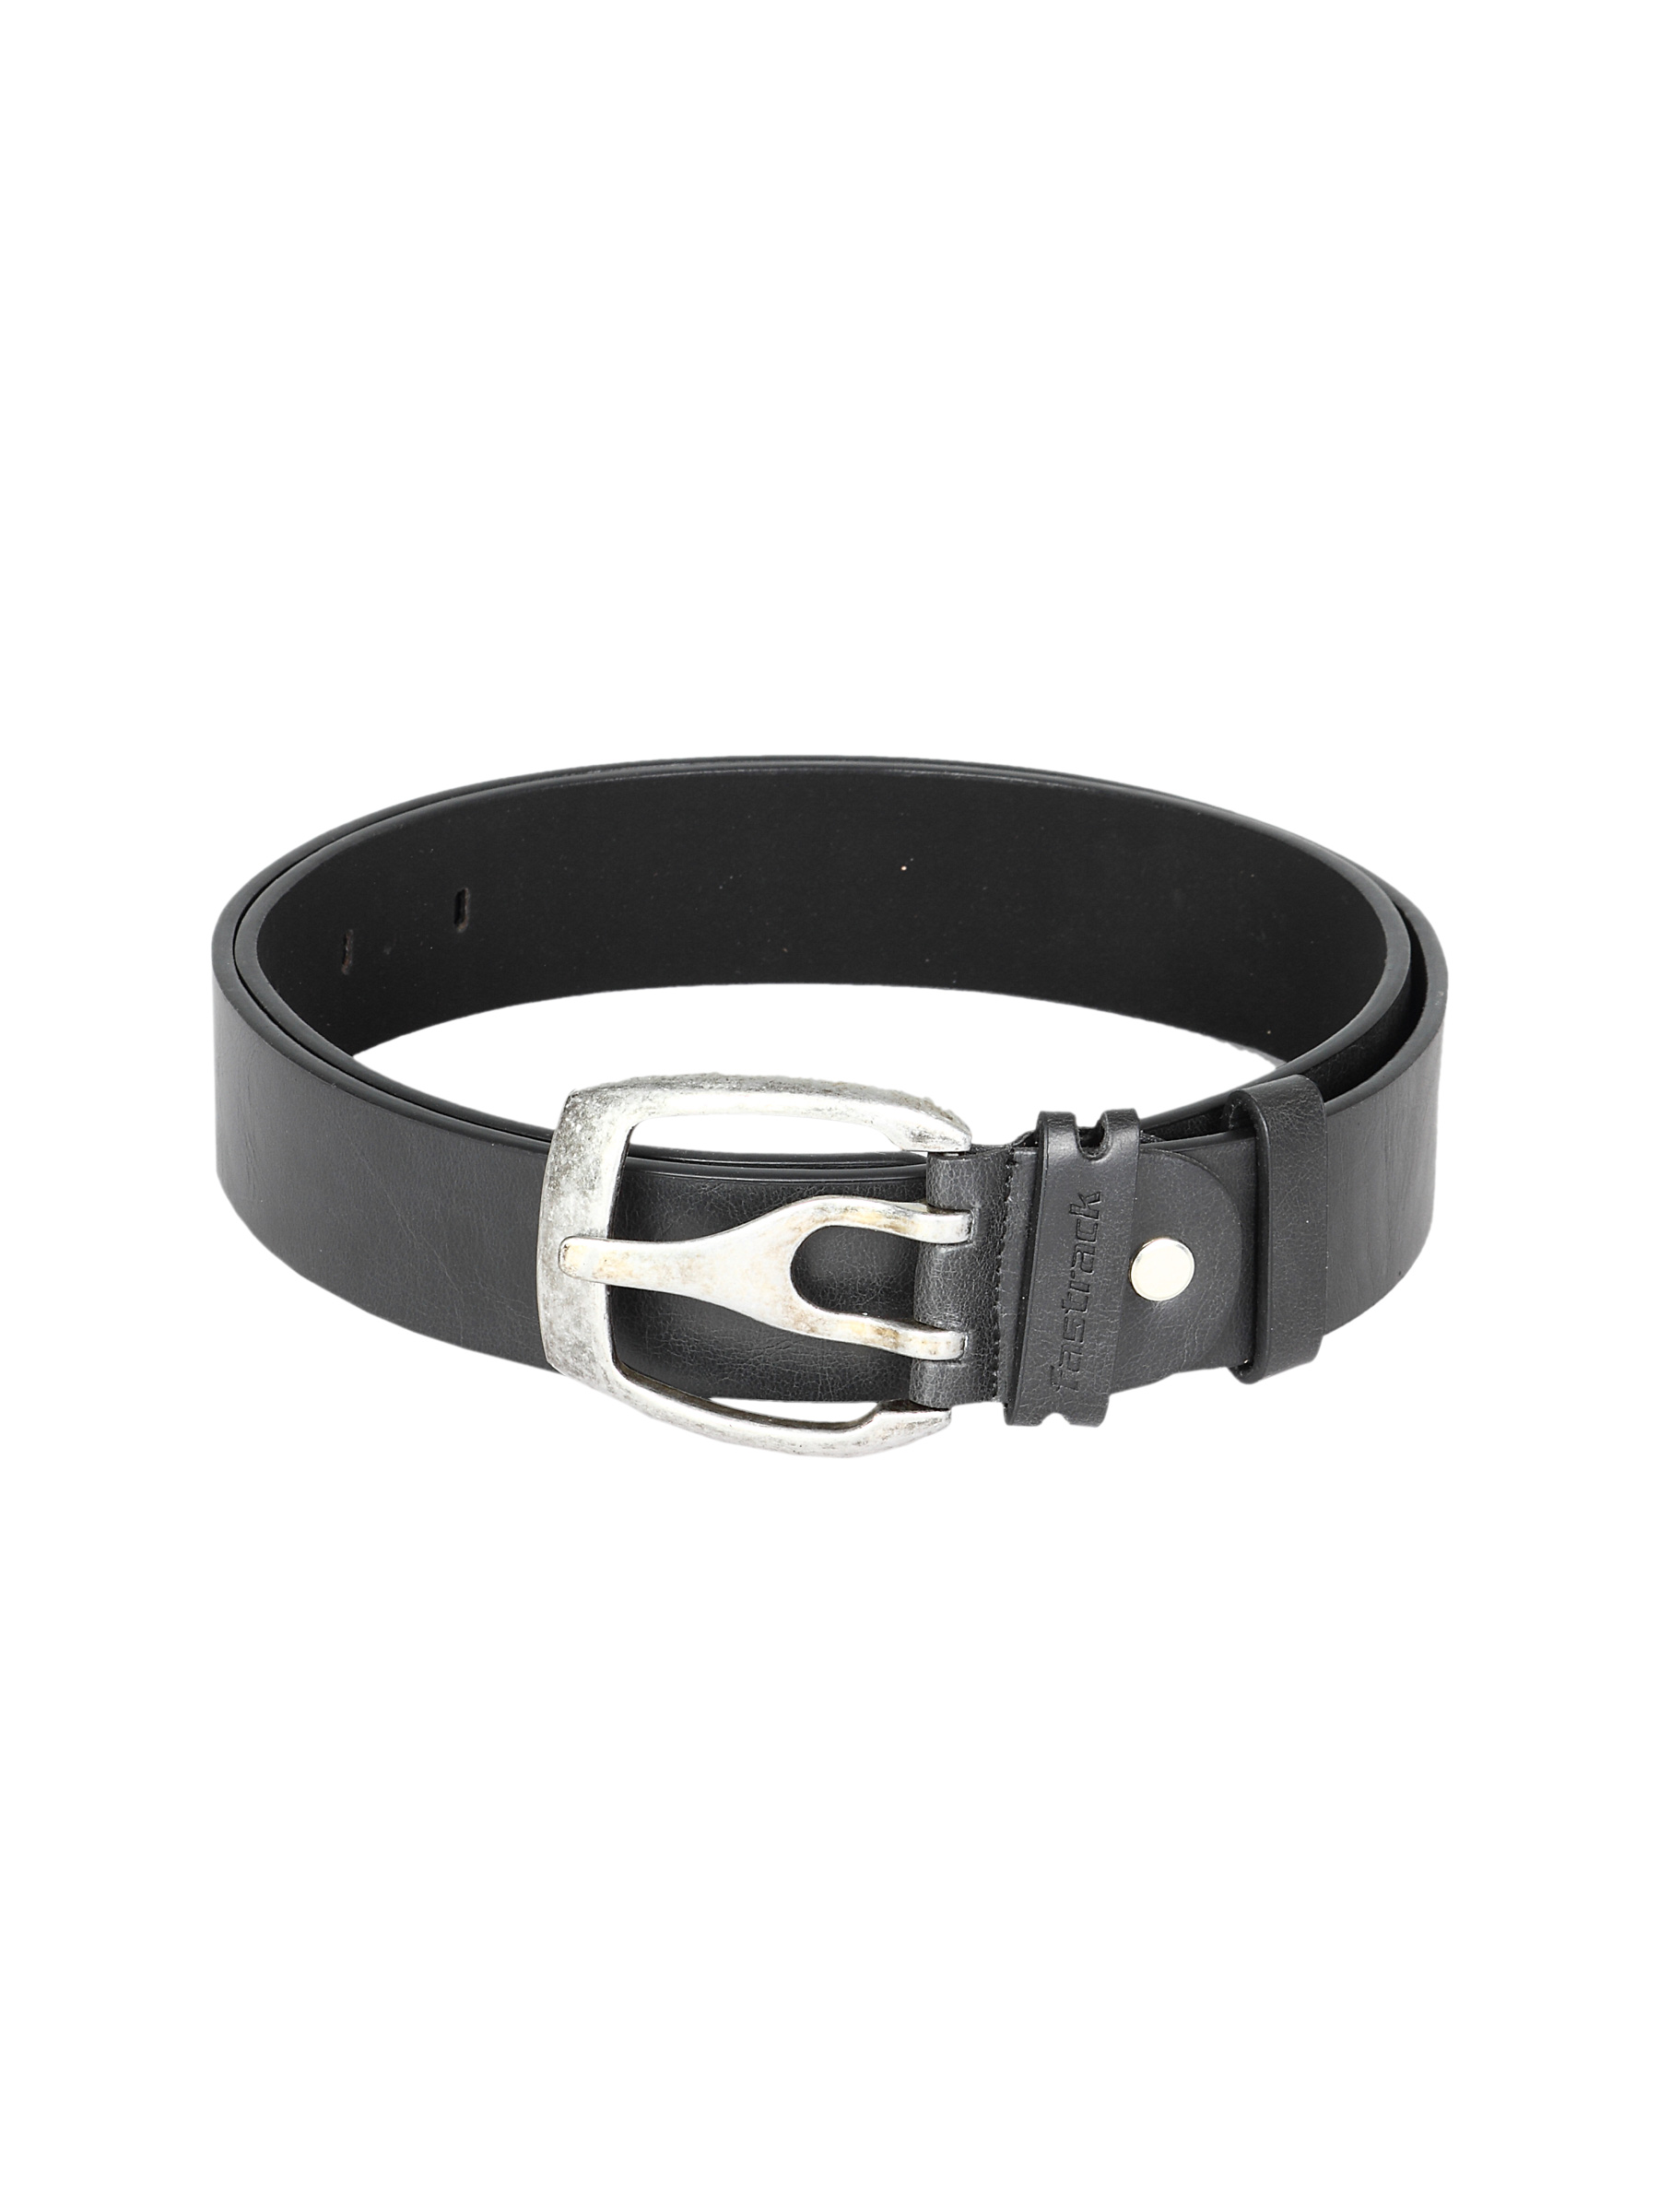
Fastrack Men Non Leather Black Silver Color Brass Belt
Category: Accessories / Belts / Belts
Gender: Men
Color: Black
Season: Winter 2016
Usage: Casual